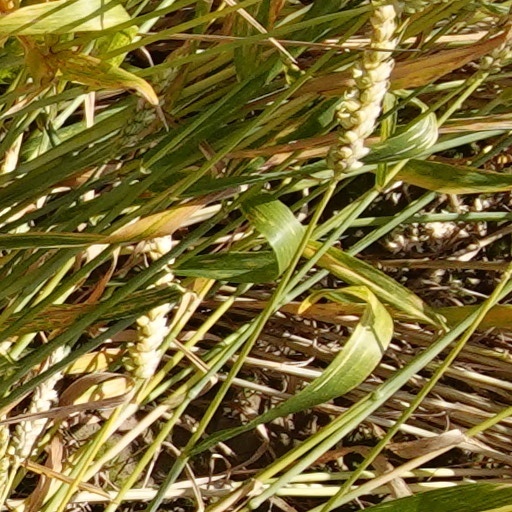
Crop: wheat